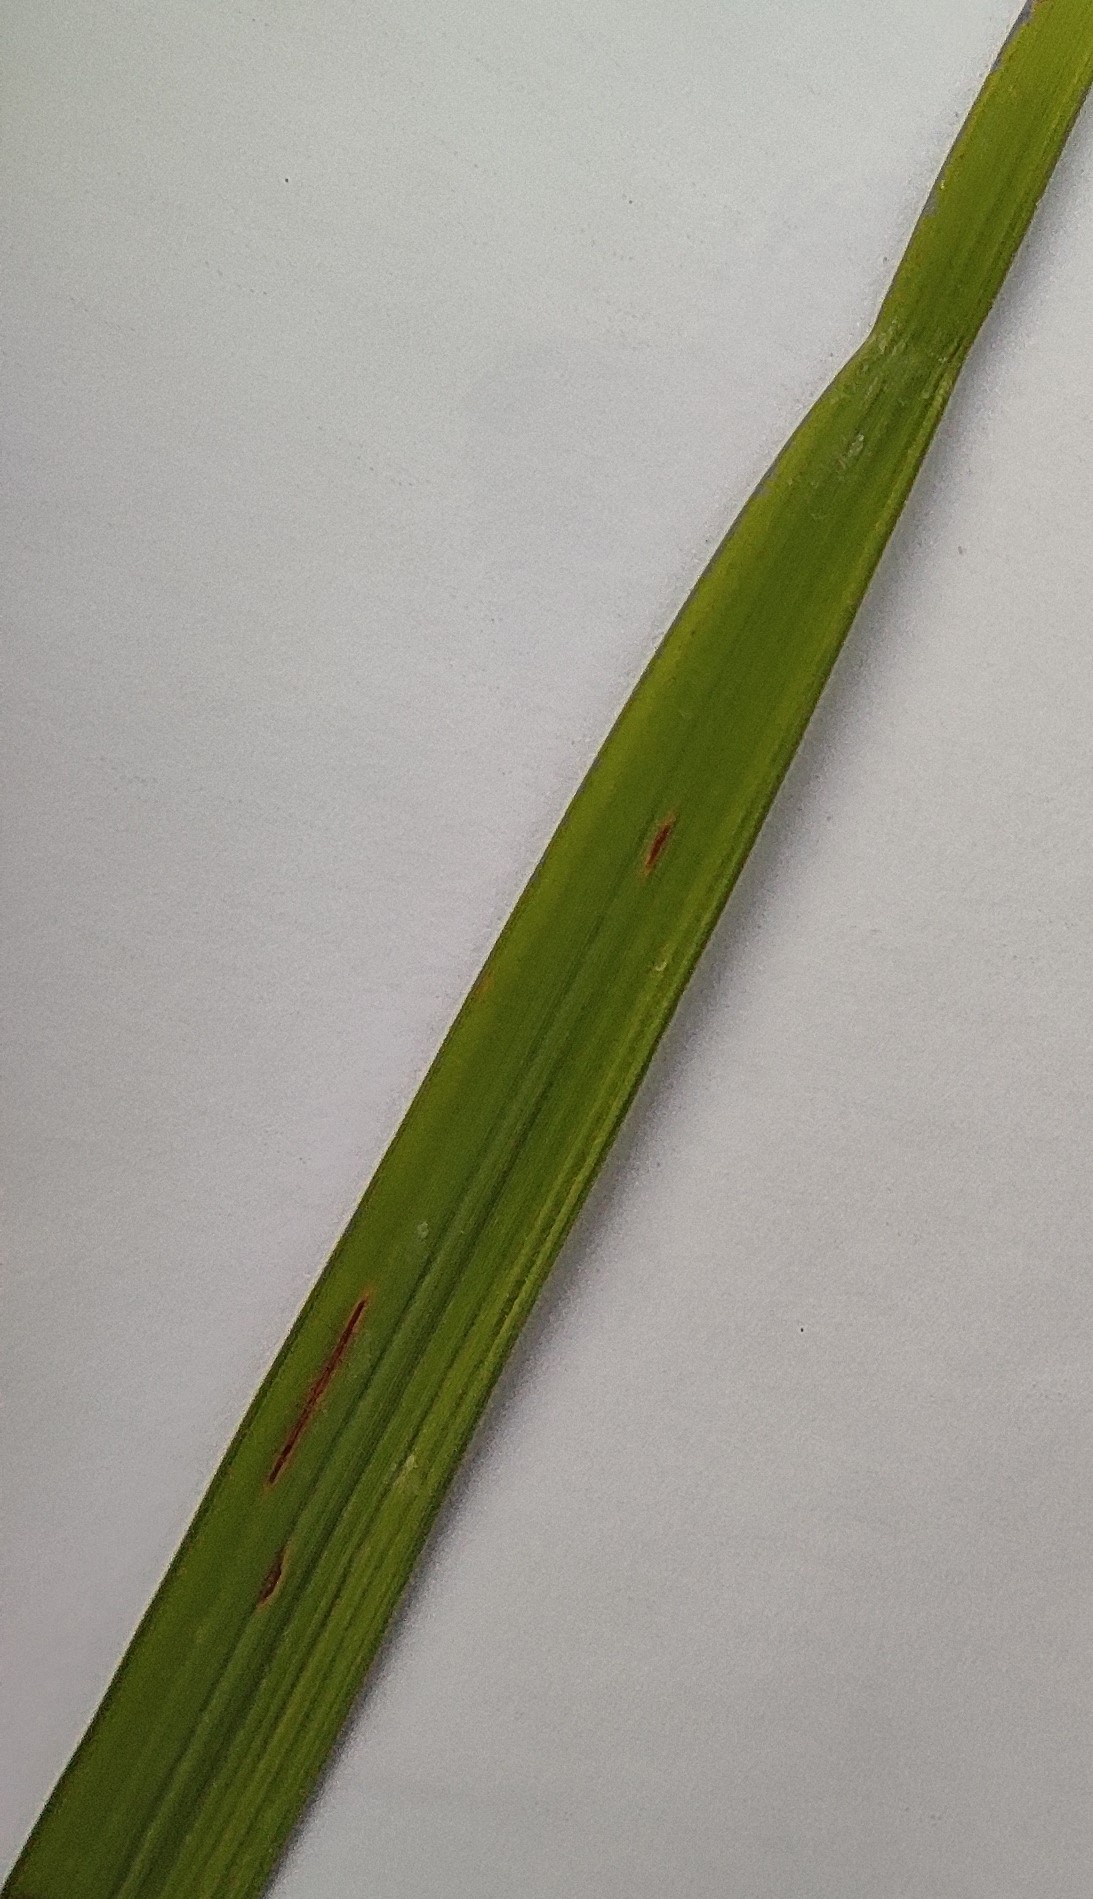
Label: Healthy